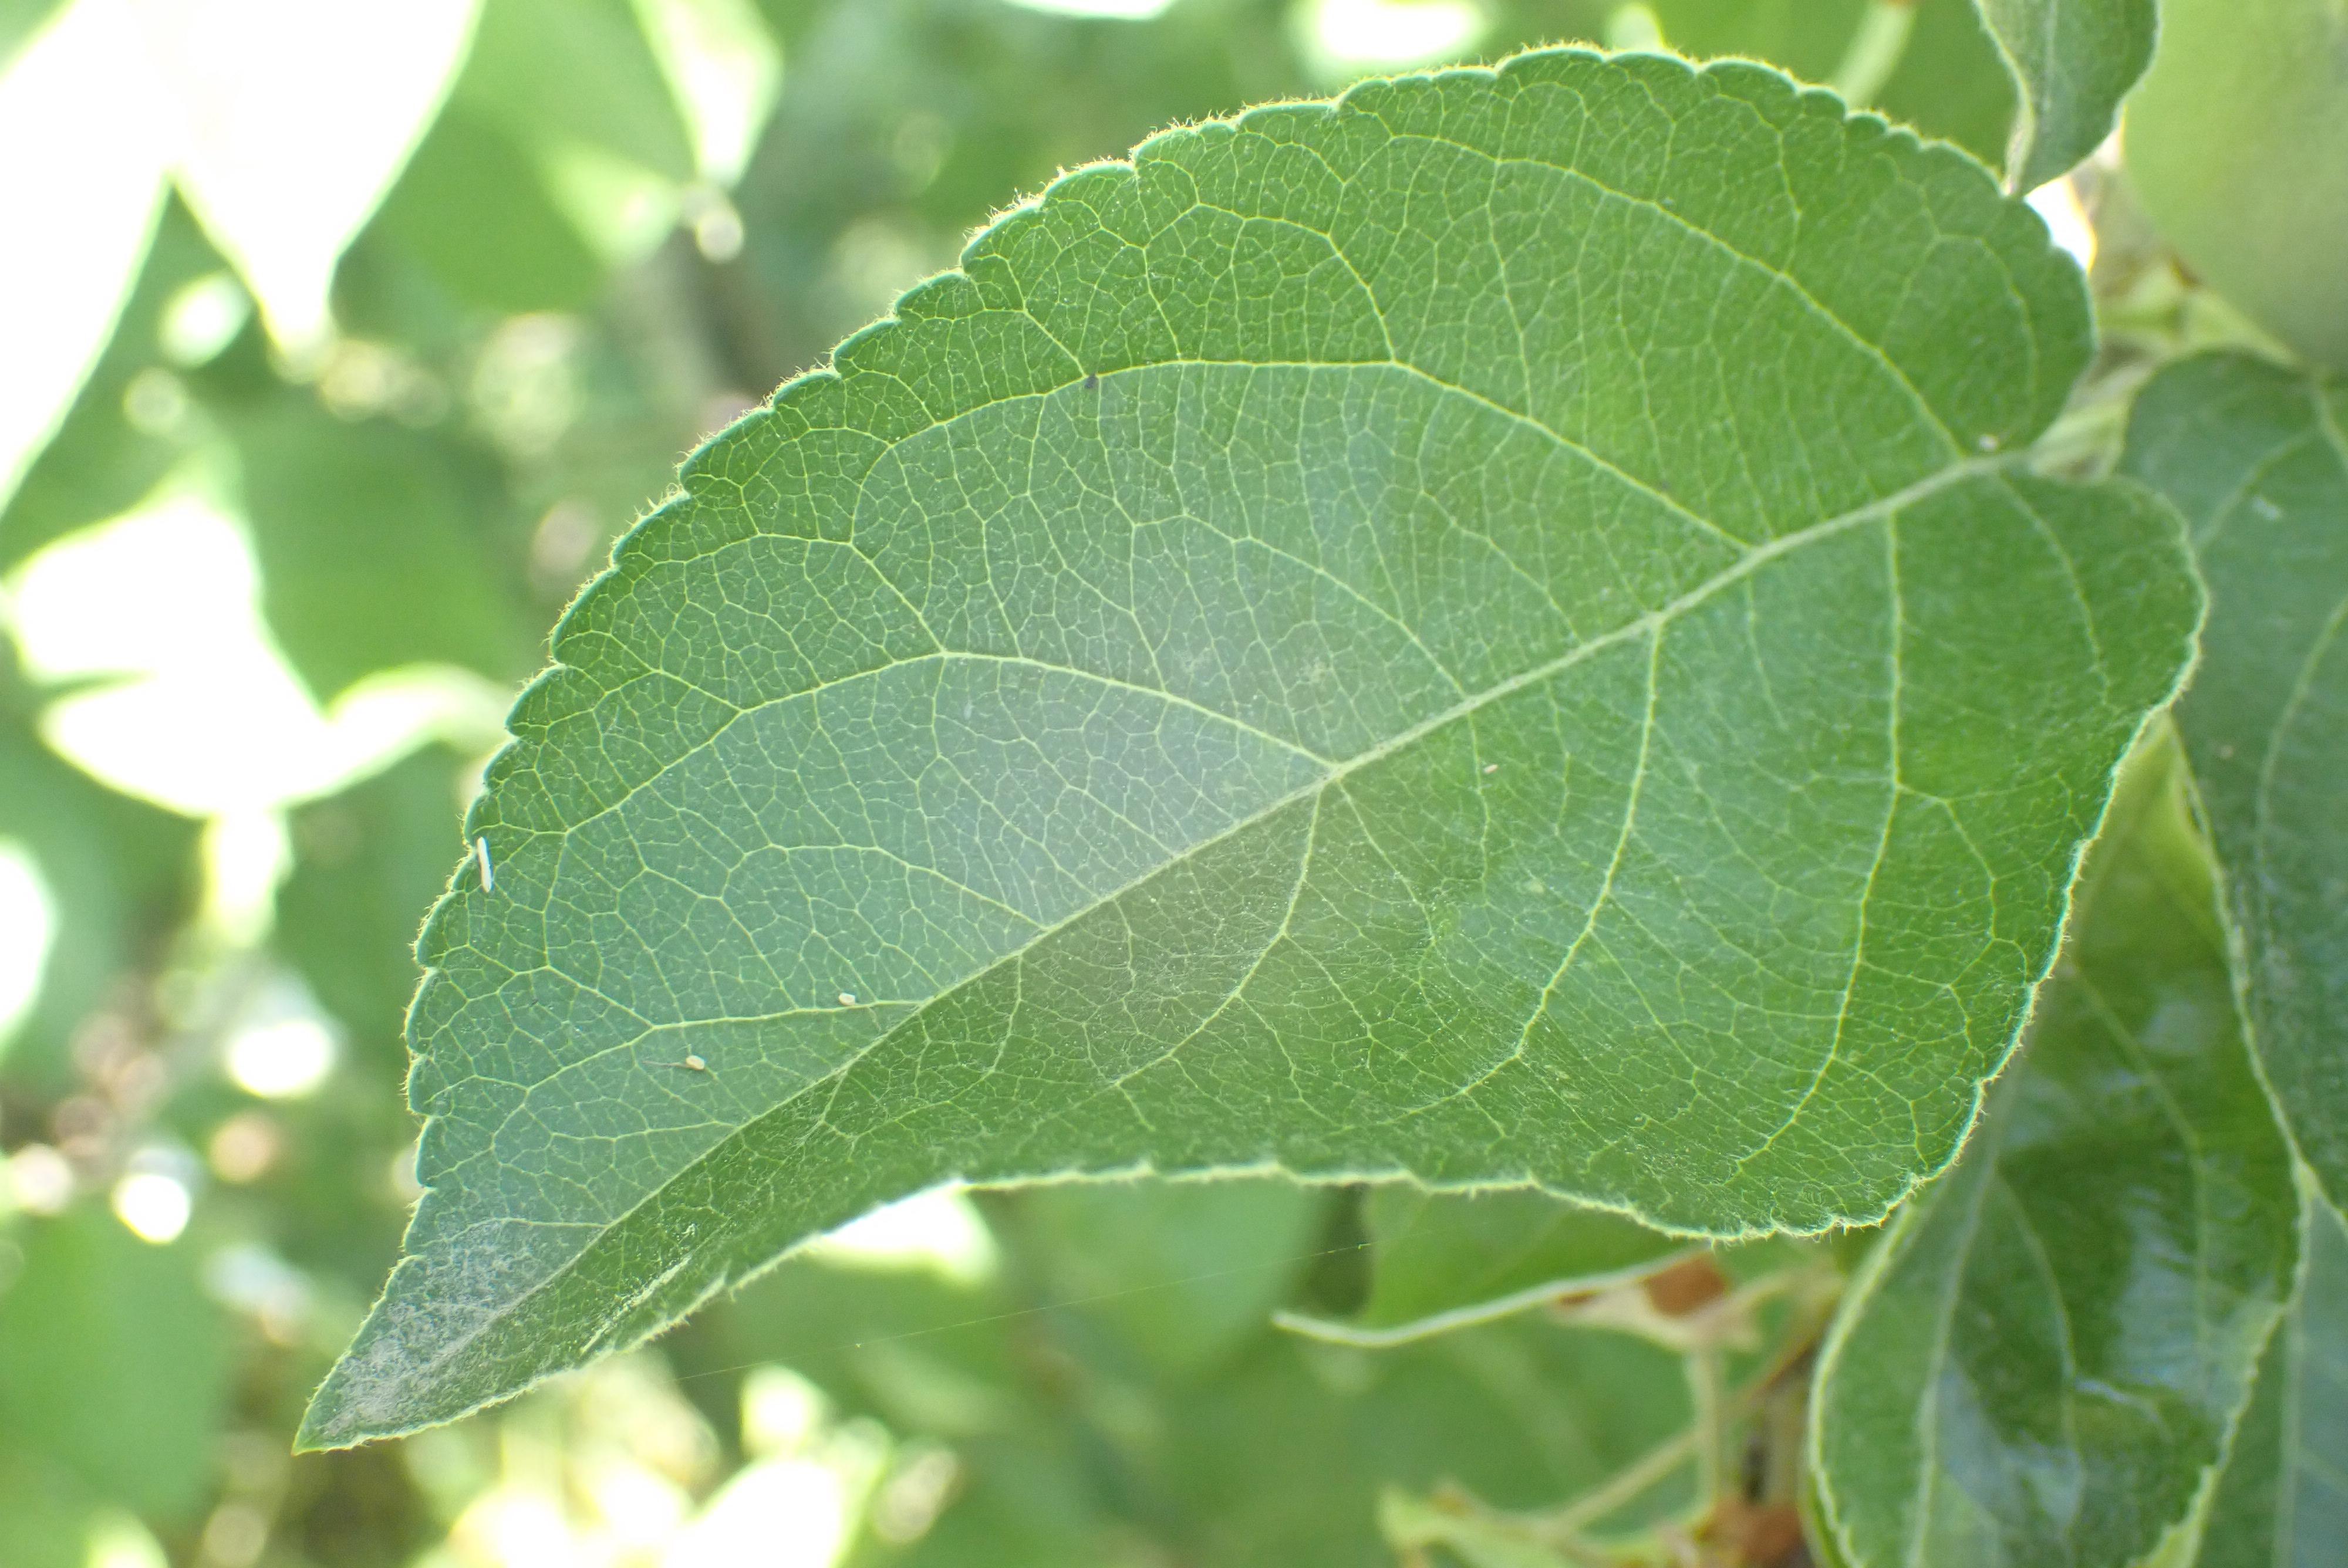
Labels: healthy